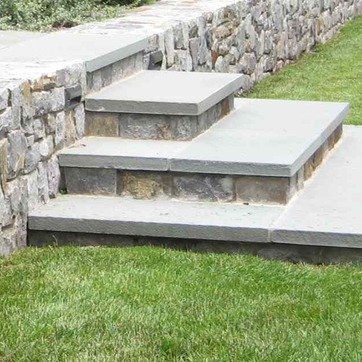
Material: stone